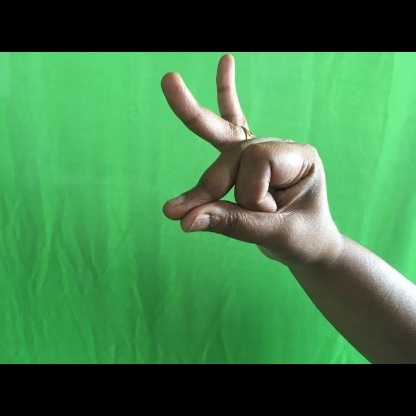
Mudra: Bramaram